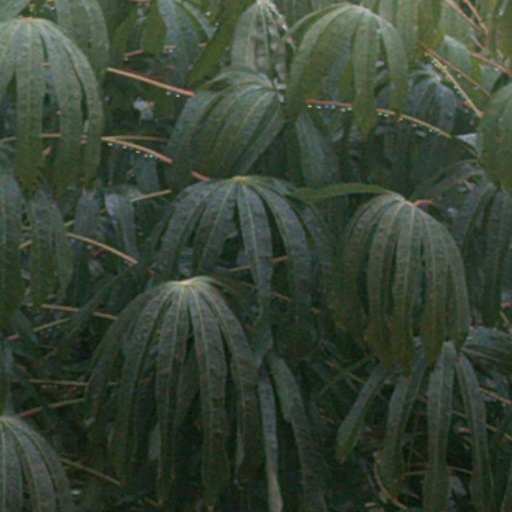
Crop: cassava